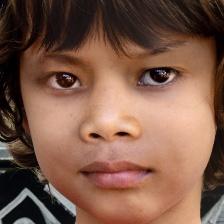
Label: faces